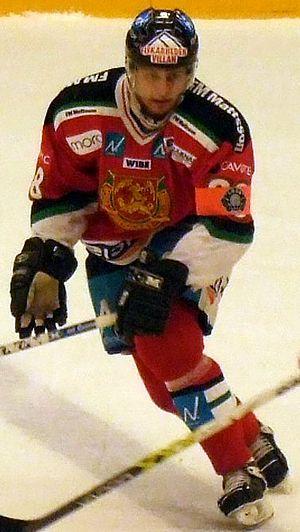
Pavel Brendl est un joueur professionnel tchèque de hockey sur glace.